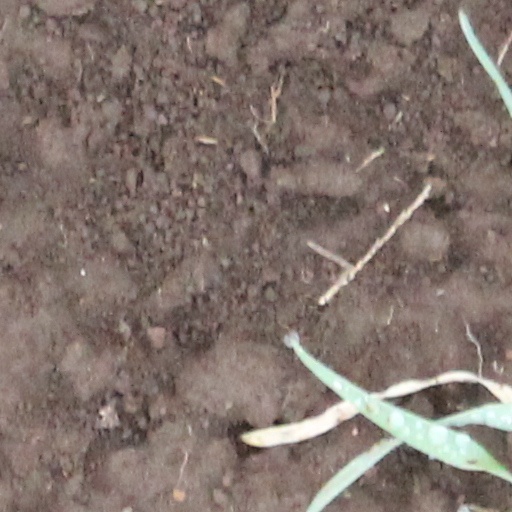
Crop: wheat